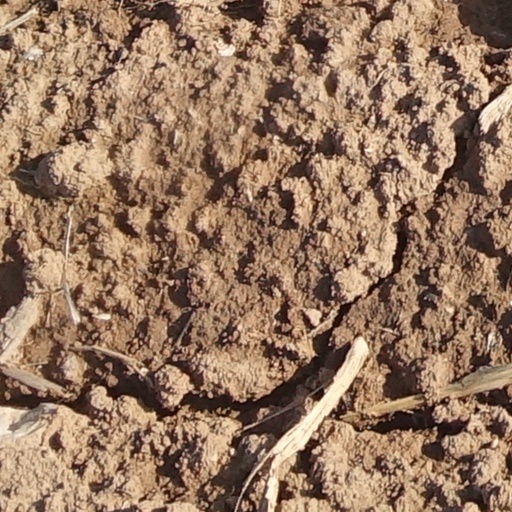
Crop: wheat